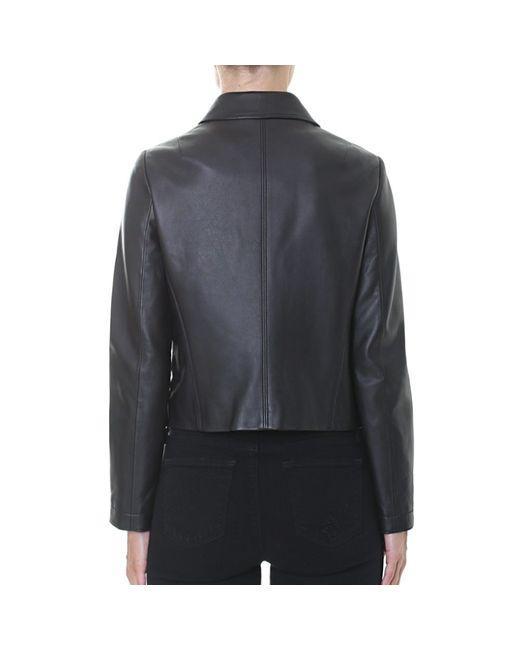
Schwarze Langarm-Lederjacke für Damen